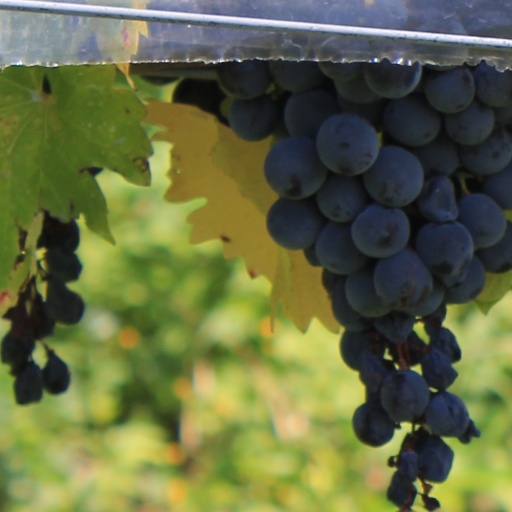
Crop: grape